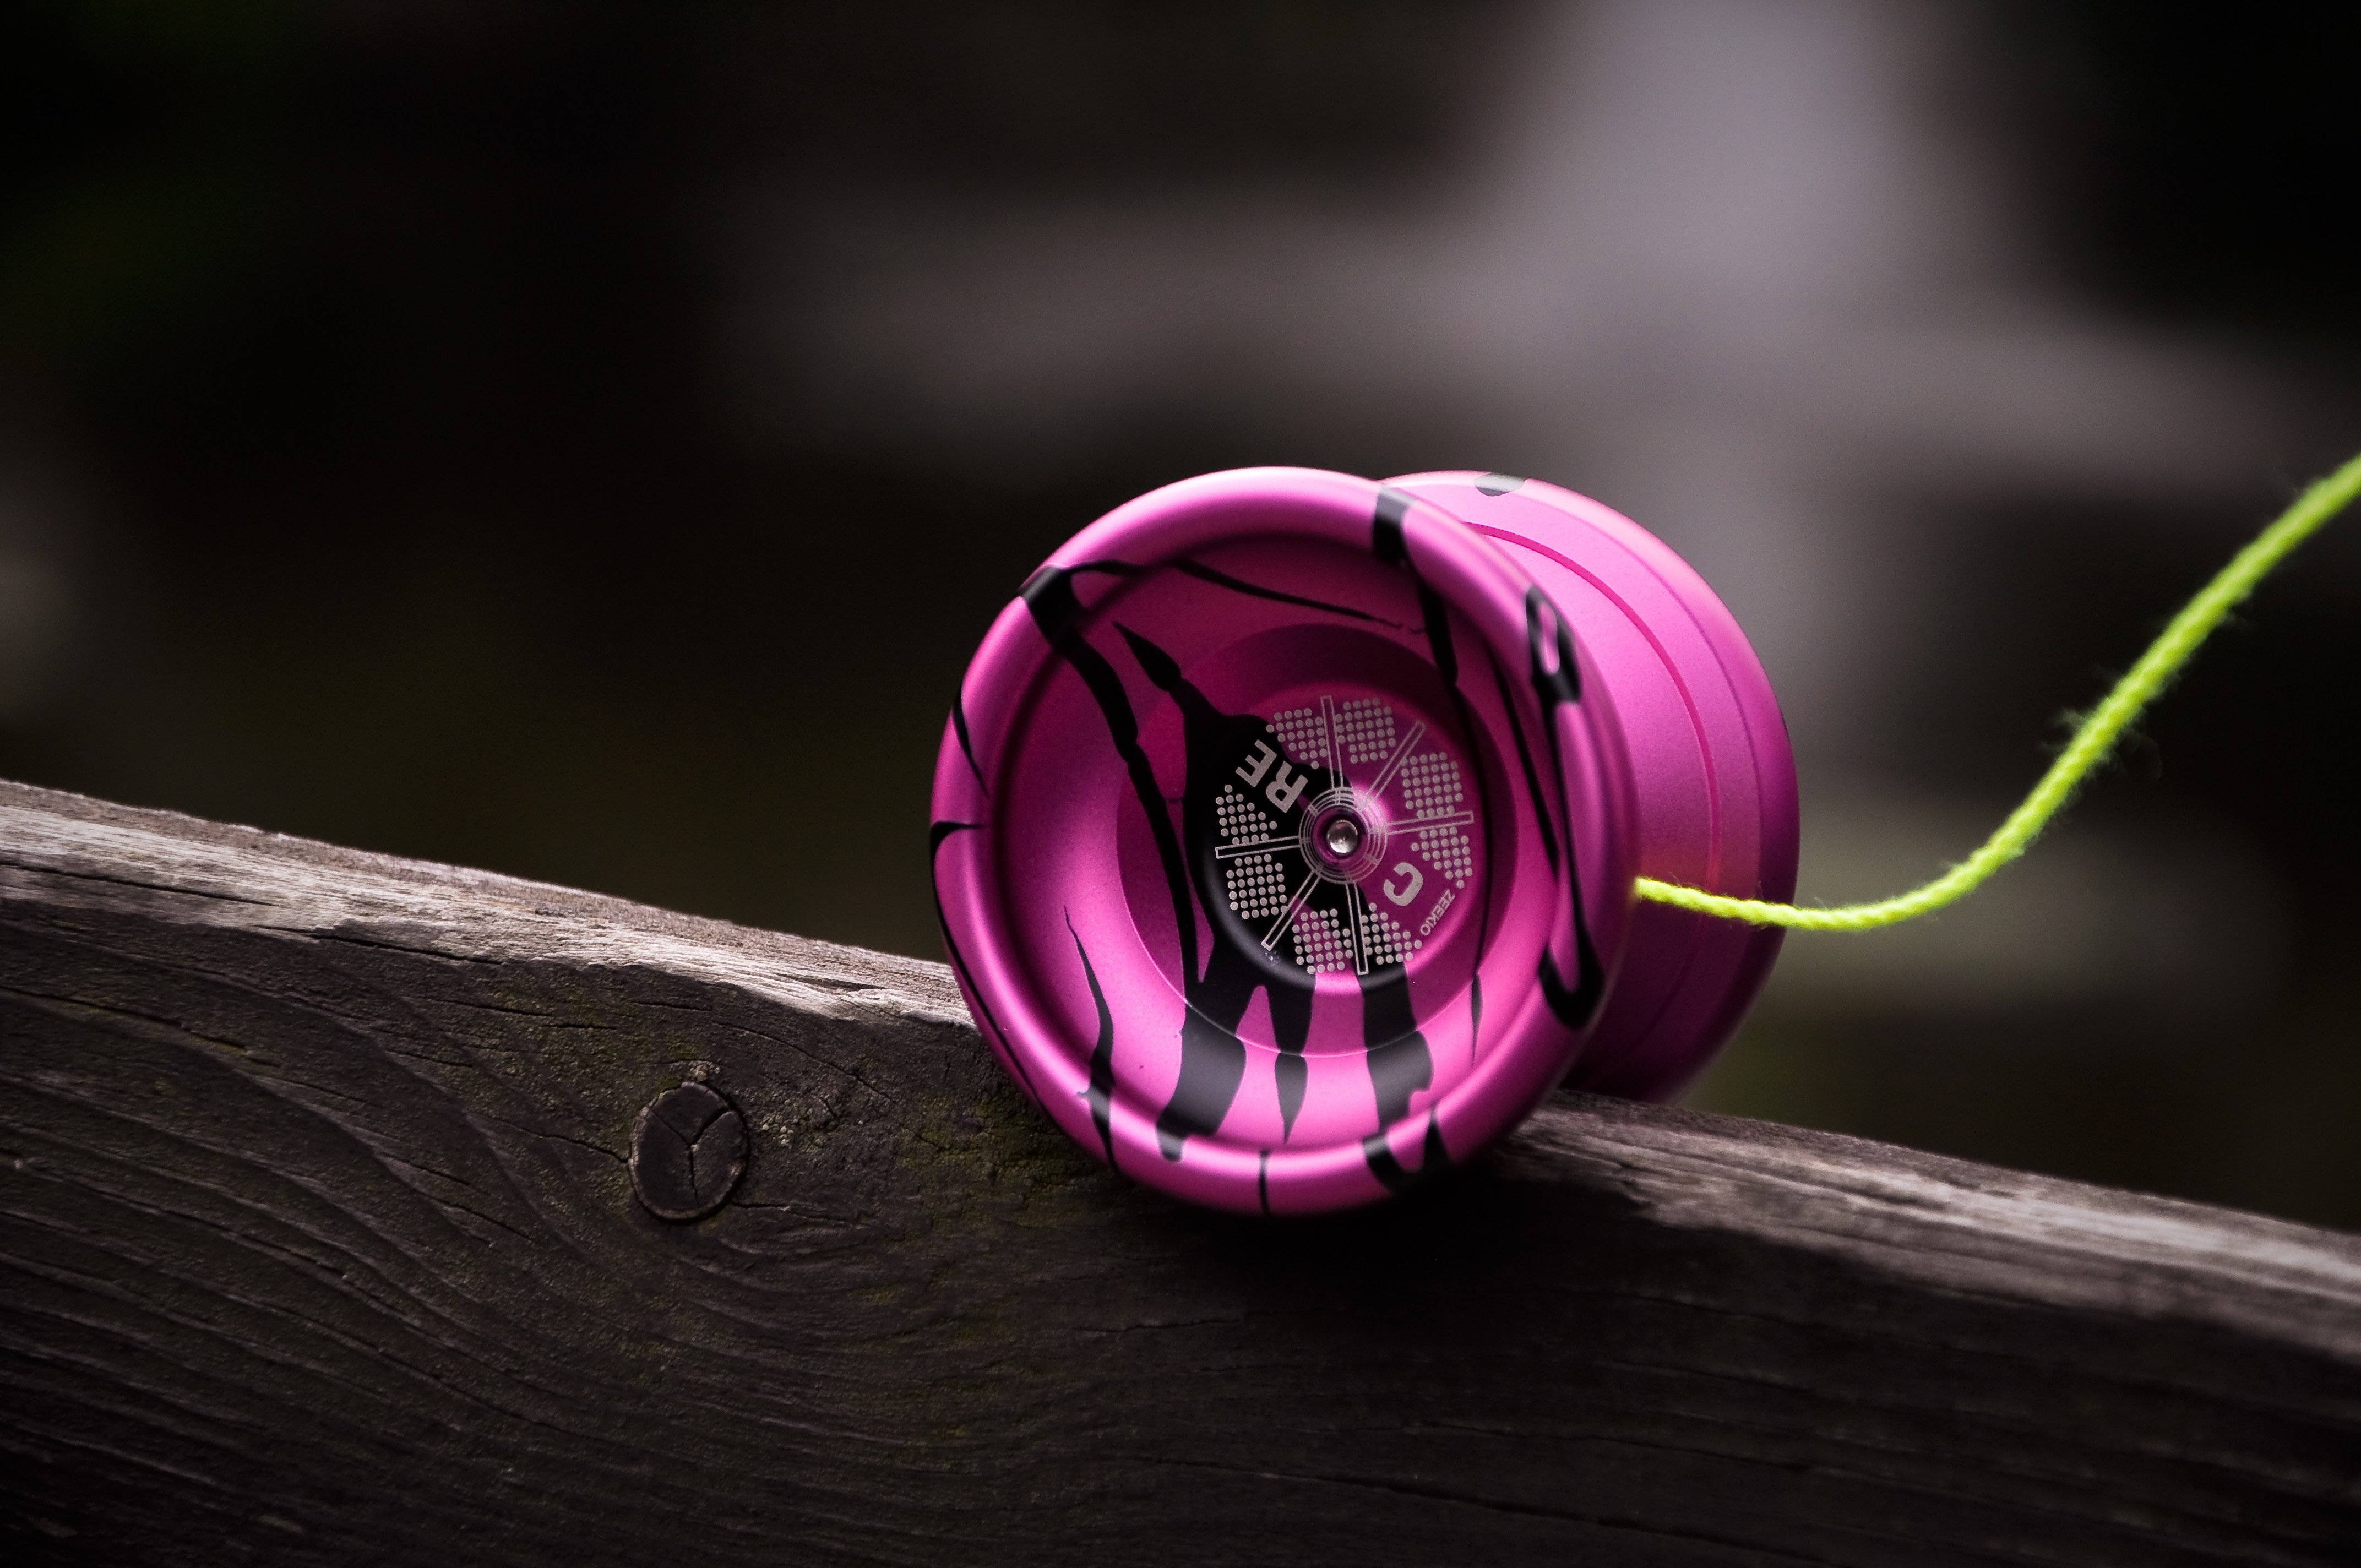
technology, photography, purple, pink, close up, audio, headphones, strings, magenta, yoyo, hobby, skills, macro photography, audio equipment, still life photography, product design, computer wallpaper, automotive design, yo yo